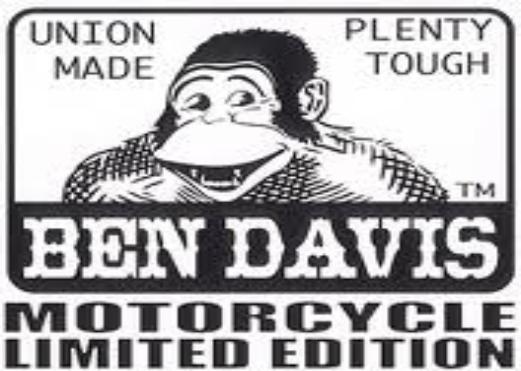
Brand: Ben Davis
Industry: Clothes